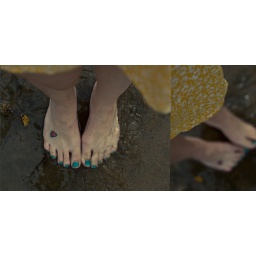
visiting home this weekend, went to the beach and it felt like no one had been there in weeks